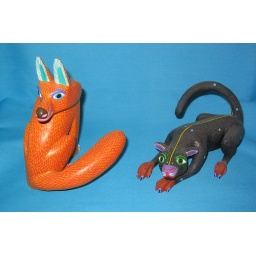
colorful wooden animals carved in Oaxaca Mexico